Reptile

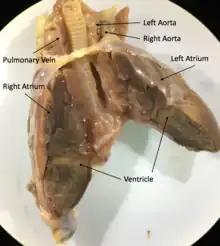
Juvenile iguana heart bisected through the ventricle, bisecting the left and right atrium

All lepidosaurs and turtles have a three-chambered heart consisting of two atria, one variably partitioned ventricle, and two aortas that lead to the systemic circulation. The degree of mixing of oxygenated and deoxygenated blood in the three-chambered heart varies depending on the species and physiological state. Under different conditions, deoxygenated blood can be shunted back to the body or oxygenated blood can be shunted back to the lungs. This variation in blood flow has been hypothesized to allow more effective thermoregulation and longer diving times for aquatic species, but has not been shown to be a fitness advantage.